Guy I, Count of Blois

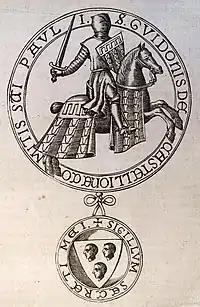
Seal (sigillum) of Guy I count of Blois: S[IGILLUM] GUIDONIS DE CASTELLIONE COMITIS S[AN]CTI PAULI - SIGILLUM SECRETI MEI

In 1310, he married Margaret of Valois, daughter of Charles of Valois and sister of Philip VI of France. They had three children: